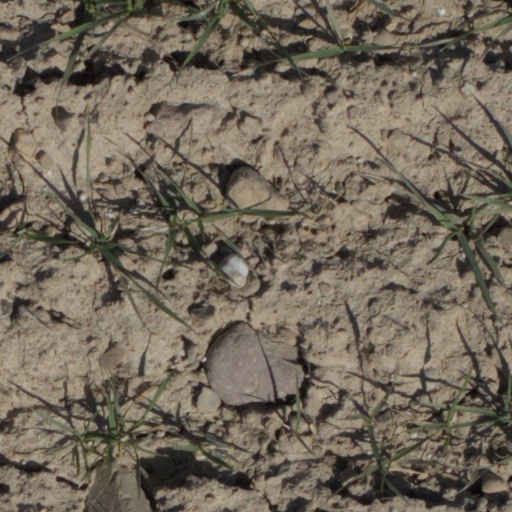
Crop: wheat